Cortaderia selloana

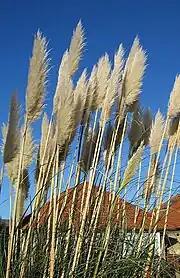

The native range of "C. selloana" includes Argentina, Bolivia, Brazil, Chile, Paraguay, and Uruguay. This region is dominated by tropical forests and grasslands, but C. selloana is typically restricted to moist soil within riparian areas. It is found at lower elevations and at moister sites than the closely related C. jubata. It requires areas with plentiful light and soil moisture. It is a common invasive species in temperate regions around the world, where it can be found growing in moist, disturbed soil.